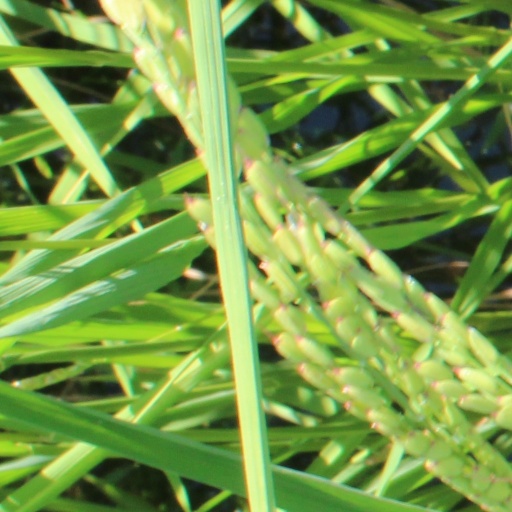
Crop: rice